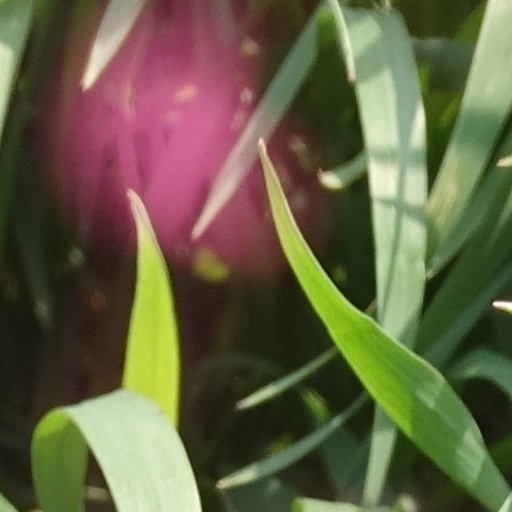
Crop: wheat